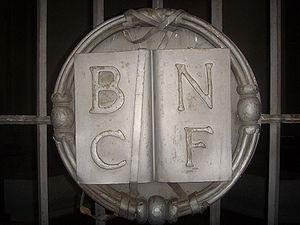
La Bibliothèque nationale centrale de Florence, également connue sous le sigle BNCF, fait partie des bibliothèques nationales de l'Italie. Elle est située Piazza dei Cavalleggeri.